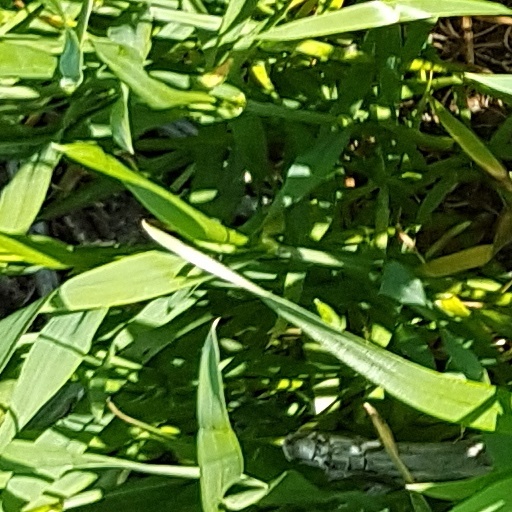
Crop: wheat